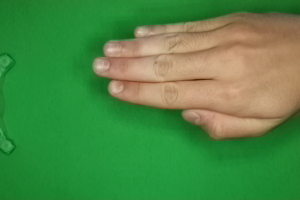
Label: paper